Raphael (Teenage Mutant Ninja Turtles)

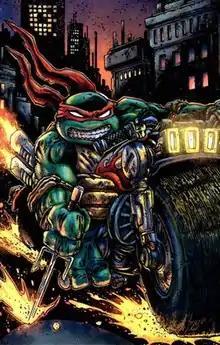
Textless "Planet Awesome" exclusive cover variant of "Teenage Mutant Ninja Turtles" #84. Art by series co-creator Kevin Eastman

Raphael, nicknamed Raph, is a superhero and one of the four main characters of the "Teenage Mutant Ninja Turtles" comics and all related media. In most iterations, he is depicted as the most aggressive of the turtle brothers, physically the strongest, and often at odds with his brother, Leonardo.